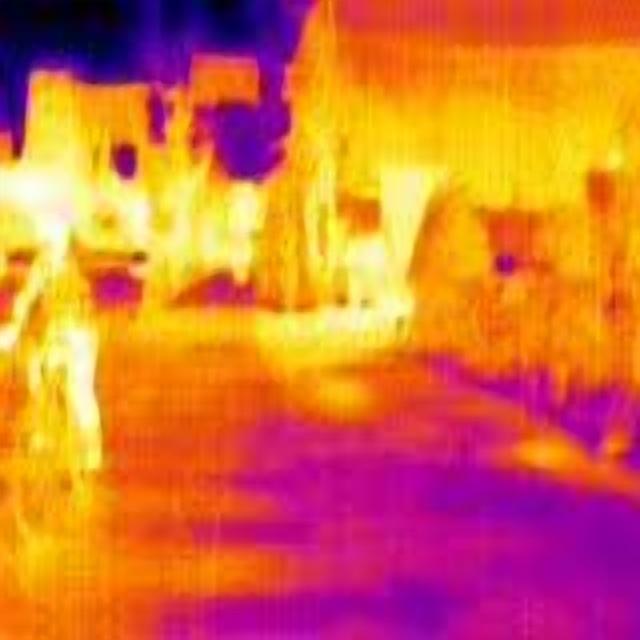
Detected objects:
label: person